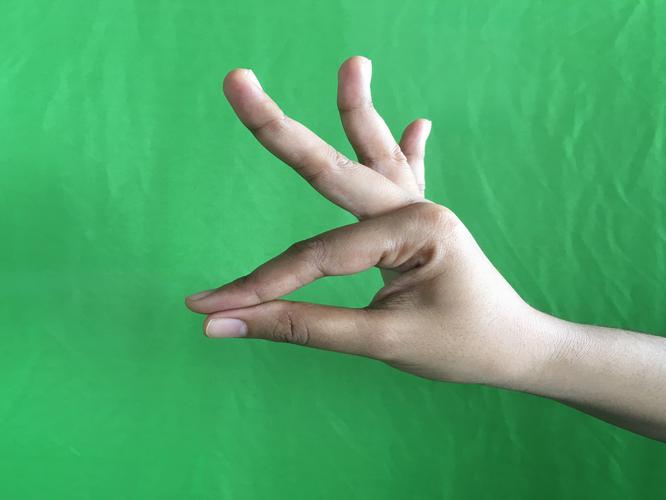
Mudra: Hamsasyam
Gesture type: single_hand